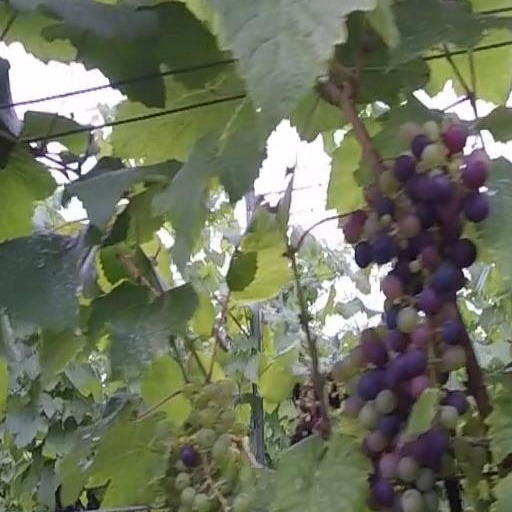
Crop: grape